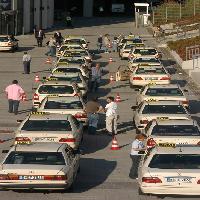
Weather: sun or clear